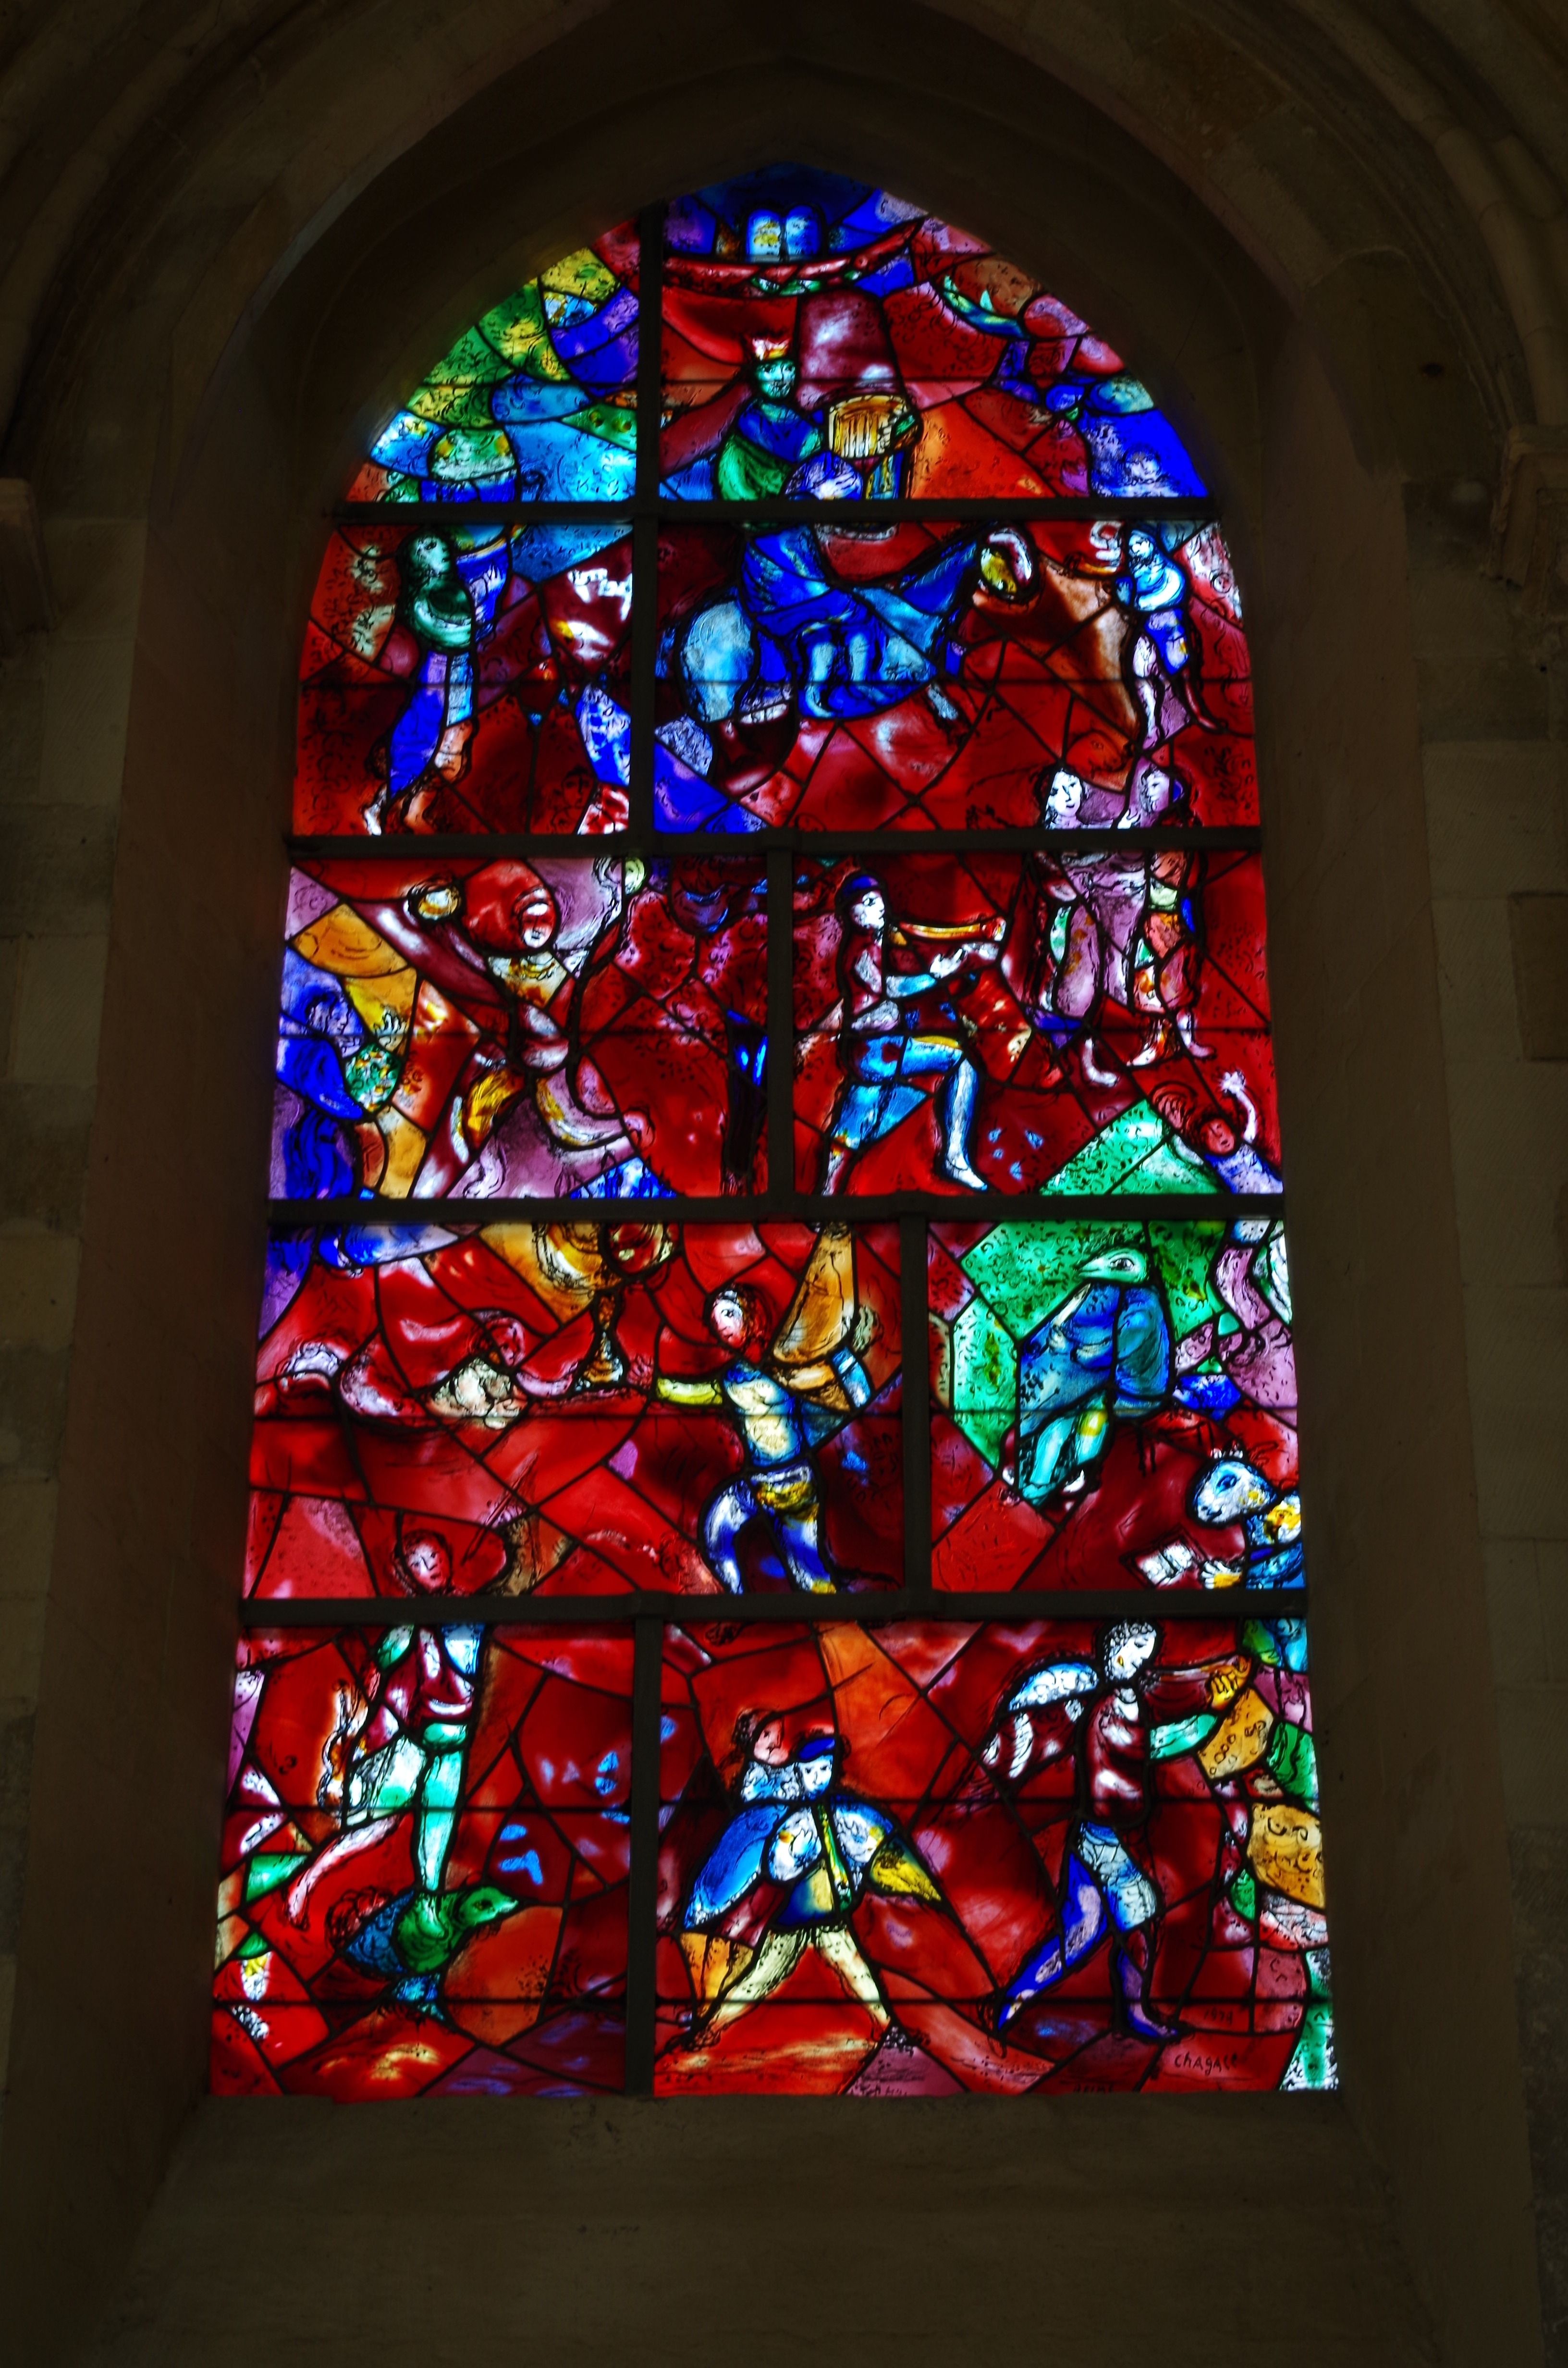
window, glass, color, colorful, material, stained glass, art, symmetry, stained glass window, church window, glass art, chagall, chichester cathedral